Canton, North Carolina

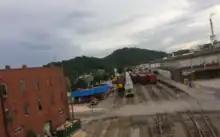
View of Canton

Canton had 350 people when work began. When the Champion Fibre Company mill opened in 1908, it had about 1000 employees and resulted in other related jobs being created, including construction of neighborhoods such as Fibreville, with 60 homes for employees. Thomson had great respect for the workers, believing those who had wealth should provide jobs for those who needed them, and began an annual Labor Day celebration in 1906, which continued a hundred years later.